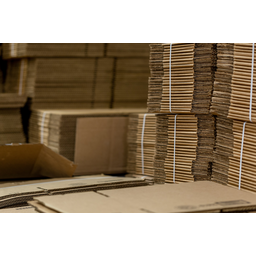
Label: cardboard